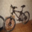
Label: bicycle